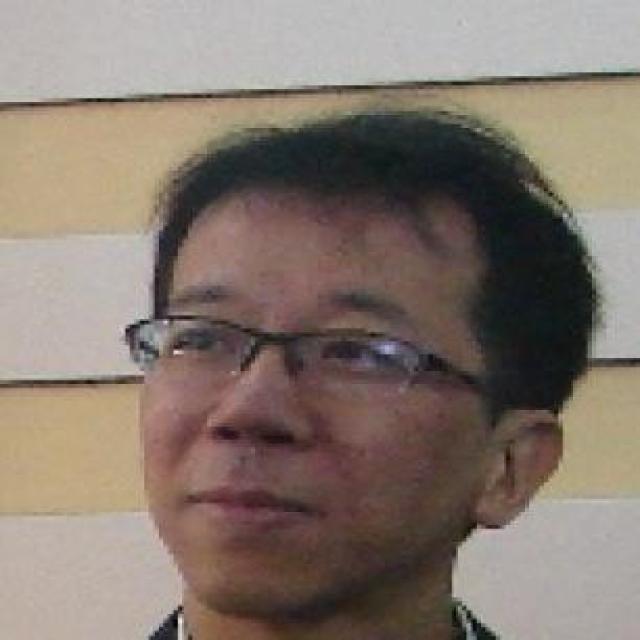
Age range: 21-44